Reunion (1989 film)

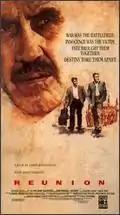
Poster for Reunion 1989

Reunion is a 1989 British drama film based on the 1971 novel of the same name by Fred Uhlman, directed by Jerry Schatzberg from a screenplay by Harold Pinter. It stars Jason Robards. The film was released in France under the title "L' Ami Retrouvé" and in Germany as "Der wiedergefundene Freund".